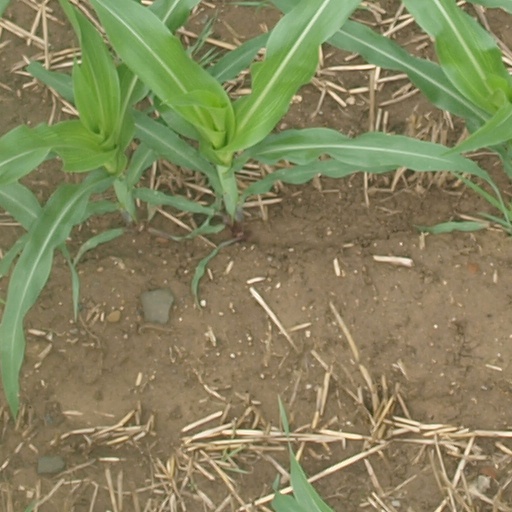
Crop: maize; corn